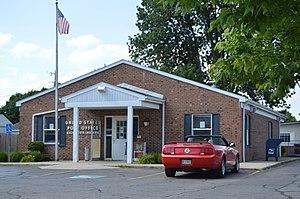
La ville de Galveston est située dans le comté de Cass, dans l’État de l’Indiana, aux États-Unis. Sa population s’élevait à 1 311 habitants lors du recensement de 2010, estimée à 1 270 habitants en 2016.